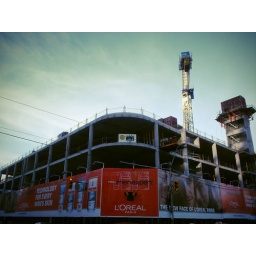
i wish i could include some people walking on the street in this shot, like i always do.